AMC Javelin

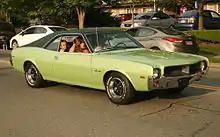
1968 AMC Javelin

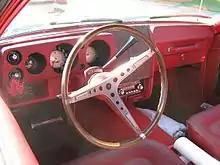
SST interior

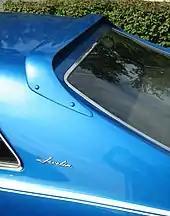
Breedlove roof spoiler

The Javelin debuted on 22 August 1967, for the 1968 model year, and the new models were offered for sale from 26 September 1967, with prices starting at $2,743.